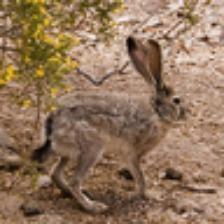
Label: NonHuman